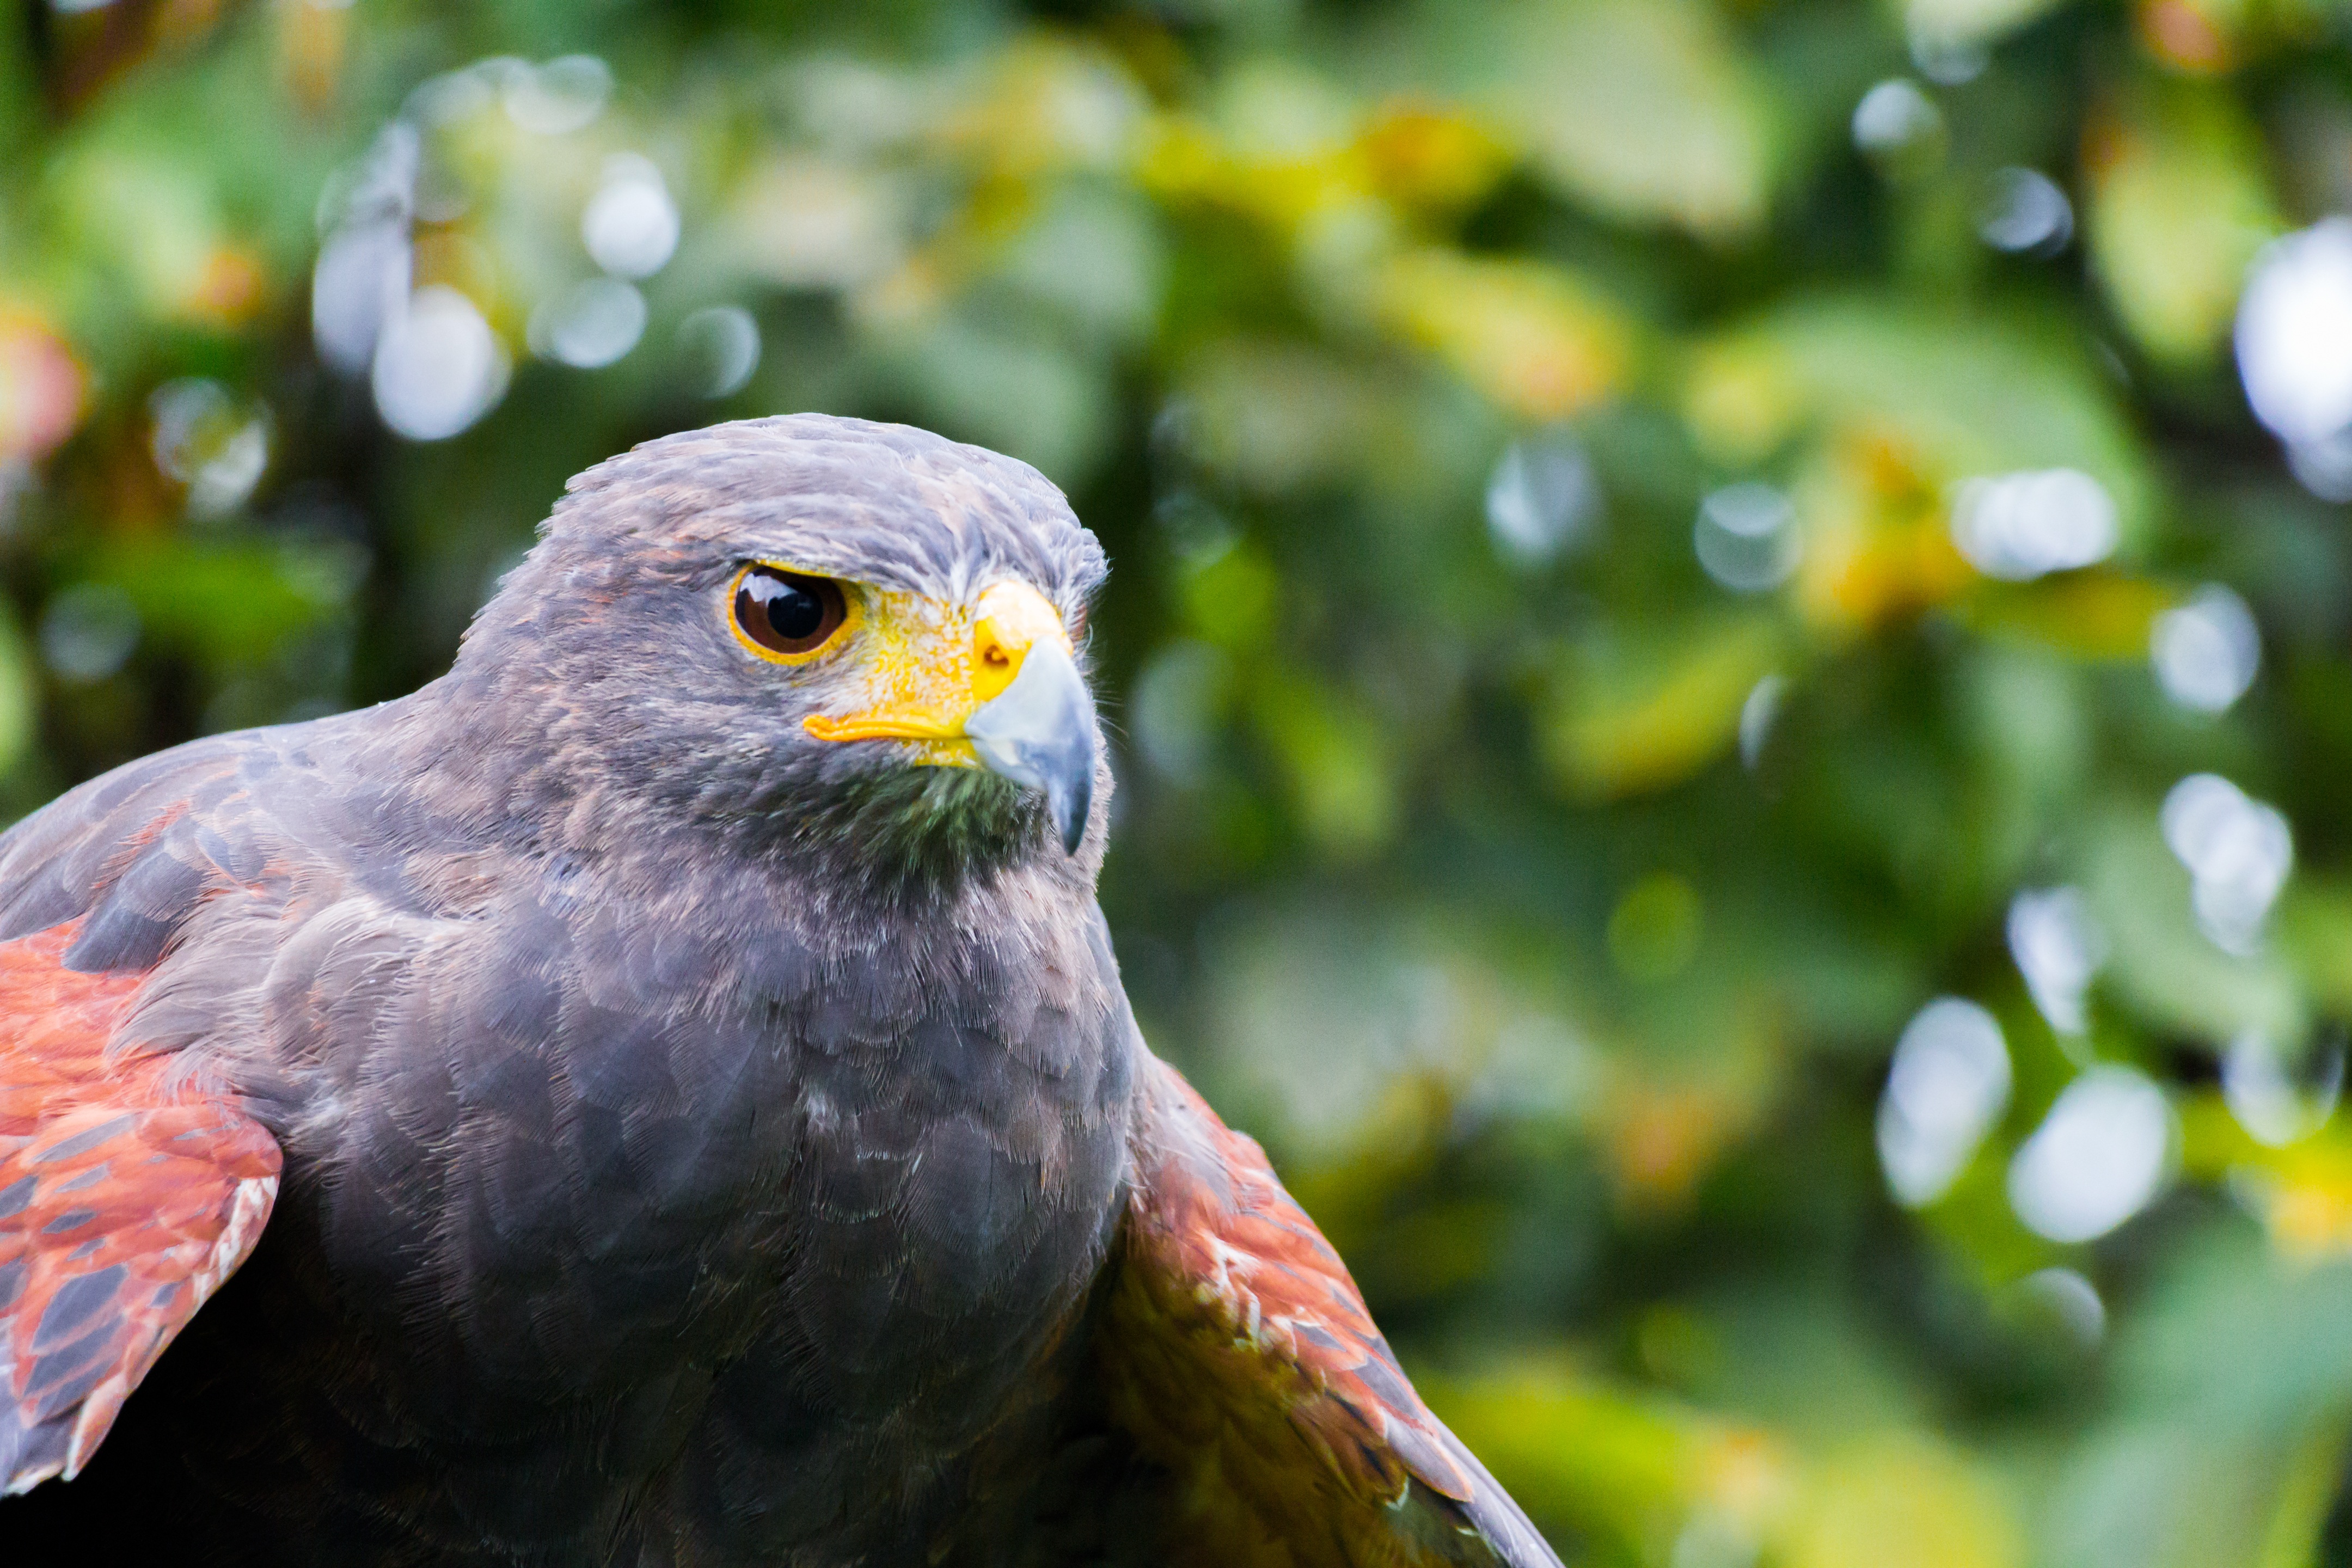
nature, branch, bird, animal, wildlife, green, beak, feather, fauna, raptor, bird of prey, close up, vertebrate, falcon, perching bird